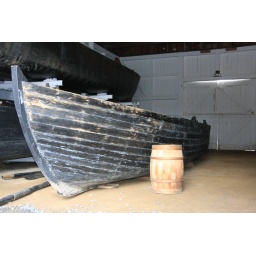
This is a replica of the boat used by GW to cross the river. This one is used during the annual re-enactment.